Algerian couscous

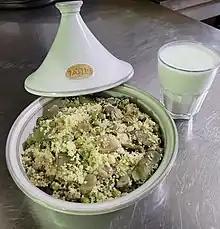
"Aghmoud", or "Couscous / mesfouf bel'foul", one of the many Kabyle couscous dishes in Algeria, made with beans, olive oil and accompanied by cultured milk.

Couscous bel'foul: A type of couscous called "Aghmoud" in the Amazigh-speaking regions, made with beans and olive oil. Very popular small villages in the Kabylia region.